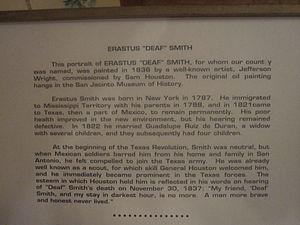
Erastus « Deaf » Smith, né le 19 avril 1787 et mort le 30 novembre 1837, est un pionnier américain connu pour son rôle dans la révolution du Texas et de l'armée de la République du Texas. Il a combattu lors de la bataille de San Jacinto. Après la guerre, Deaf Smith a dirigé une compagnie de Texas Rangers.